McKinley Park School

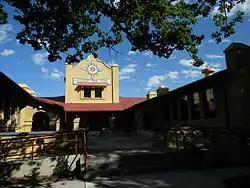

The McKinley Park School, at Riverside Drive and Keystone Avenue in Reno, Nevada, USA, is a historic school building that was built in 1909. It includes Mission/Spanish Revival architecture and was designed by George Ferris. Also known as the City of Reno, Recreation Center, it was listed on the National Register of Historic Places in 1985.